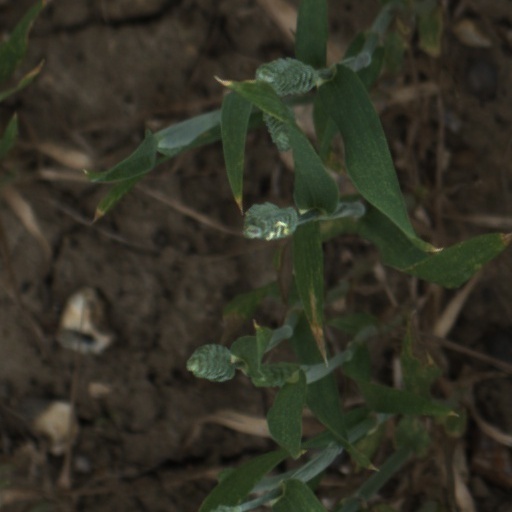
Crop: wheat